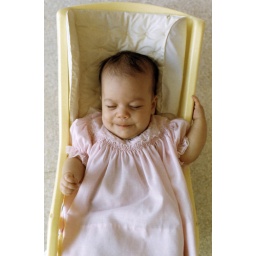
Gpa says: All in pink, just right for a cute baby girl